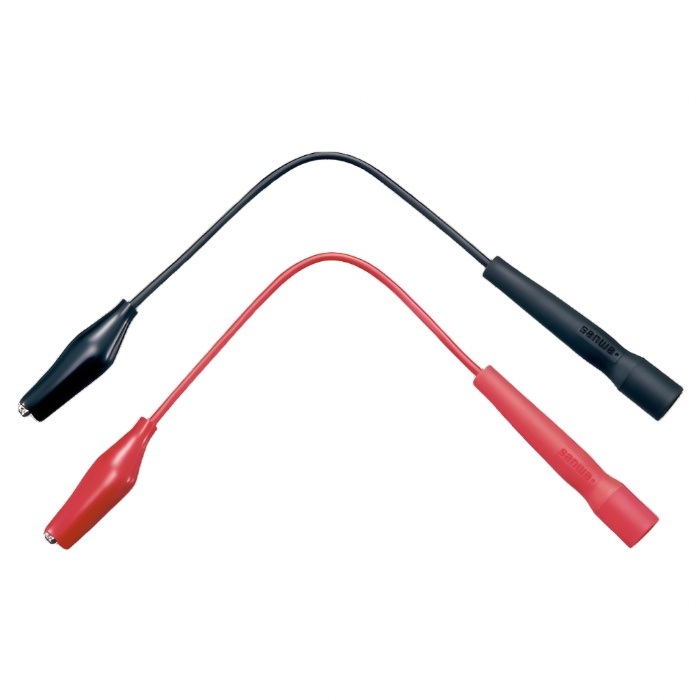
CL-700a | Adapter: Clip Leads
CL-700a | Clip Leads Fits these Sanwa models: Digital Multimeters LCR700 Handheld Digital LCR Meter
Brand: Sper Scientific Direct
Category: Hardware > Tool Accessories > Measuring Tool & Sensor Accessories > Multimeter Accessories